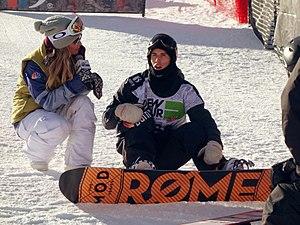
Ståle Sandbech, né le 3 juin 1993, est un snowboardeur norvégien spécialisé dans les épreuves de half-pipe, de Big Air et de slopestyle. Il débute en Coupe du monde en 2008 à Cardrona et monte sur son premier podium à Londres en octobre 2010. En 2014, il devient vice-champion olympique du slopestyle à Sotchi, nouvelle épreuve au programme olympique. Il compte aussi quatre podiums aux Winter X Games.